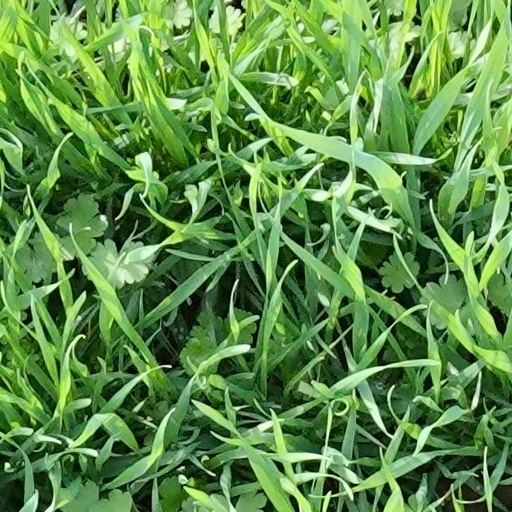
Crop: wheat